O'Higgins F.C.

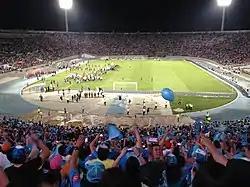
O'Higgins fans celebrating the 2013–14 Apertura title at Estadio Nacional de Chile.

In December 2011, the club's board signed manager Eduardo Berizzo for the 2012 season. The year started of abrupt form with Fernando De la Fuente's departure after a strong discussion with new head coach Berizzo and his assistant, Roberto Bonano. It was then confirmed that the player would be loaned to Deportes La Serena, which meant that O'Higgins were losing of this form one of the best defensive midfielders in Chilean football to face the Torneo de Apertura, given that De la Fuente had a great 2011 season.